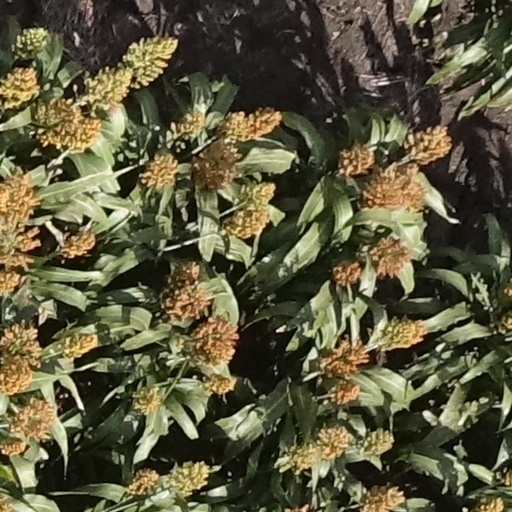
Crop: sorghum